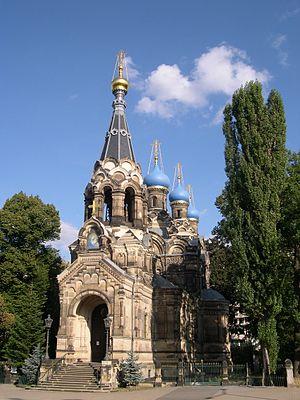
L’église russe Saint-Siméon est une église orthodoxe sous la juridiction du diocèse de Berlin du Patriarcat de Moscou située à Dresde.